Sofia Kenin

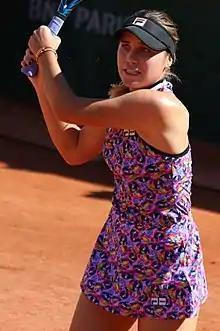
Kenin at the 2021 French Open

Kenin's first tournament of the year was at Abu Dhabi, where she was the top seed. She defeated Yang Zhaoxuan in the first round, and was the beneficiary of a retirement by Kirsten Flipkens in the second round. In the third round, Kenin saved a match point against Yulia Putintseva to progress to the quarterfinals, where she faced Maria Sakkari. After winning the first set 6–2, and with the score in the second set 2–2, Kenin lost ten games in a row, ending her run at Abu Dhabi. Her next tournament was the Yarra Valley Classic in Melbourne, where she defeated Camila Giorgi and Jessica Pegula to reach the quarterfinals. She met Garbiñe Muguruza in a rematch of the Australian Open final, but Kenin won just four games.